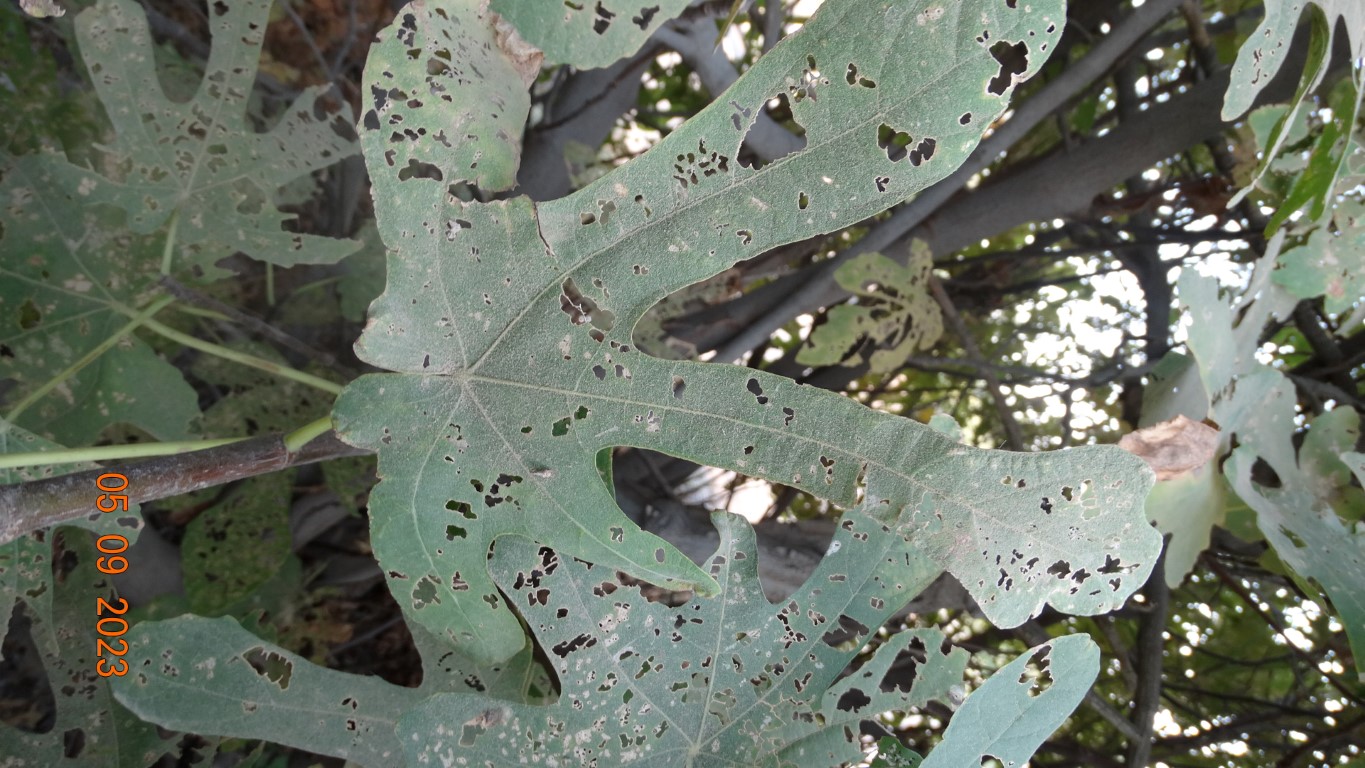
Label: infected